Grimsby, Ontario

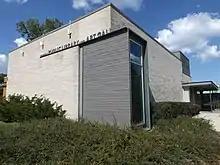
Grimsby Public Library and Art Gallery

The first library in Grimsby was opened in 1871 in the home of Grimsby councillor Sam Mabey, housing a collection of 1,000 books. Following a recommendation of the town council, the village struck a committee to approach the Andrew Carnegie Foundation to request new funds to build a new library. The foundation allocated $8,000 to build the new library building.